Venom (Sony's Spider-Man Universe)

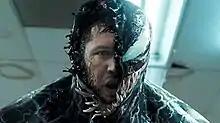
Tom Hardy as Eddie Brock and Venom in "Venom" (2018)

Venom is a fictional character played by Tom Hardy, based on the Marvel Comics character of the same name. Introduced in "Venom" (2018), Venom is depicted as a symbiote who binds with human investigative journalist Eddie Brock after landing on Earth, with the duo subsequently becoming a vigilante jointly known by Venom's name, and later as the Lethal Protector, facing Venom's former team leader, Riot, and later Venom's son, Carnage, in combat. They are the second incarnation of the character in film, after Topher Grace and Tobey Maguire's respective portrayals of Eddie Brock and Venom and a symbiote-enveloped Spider-Man in "Spider-Man 3" (2007).